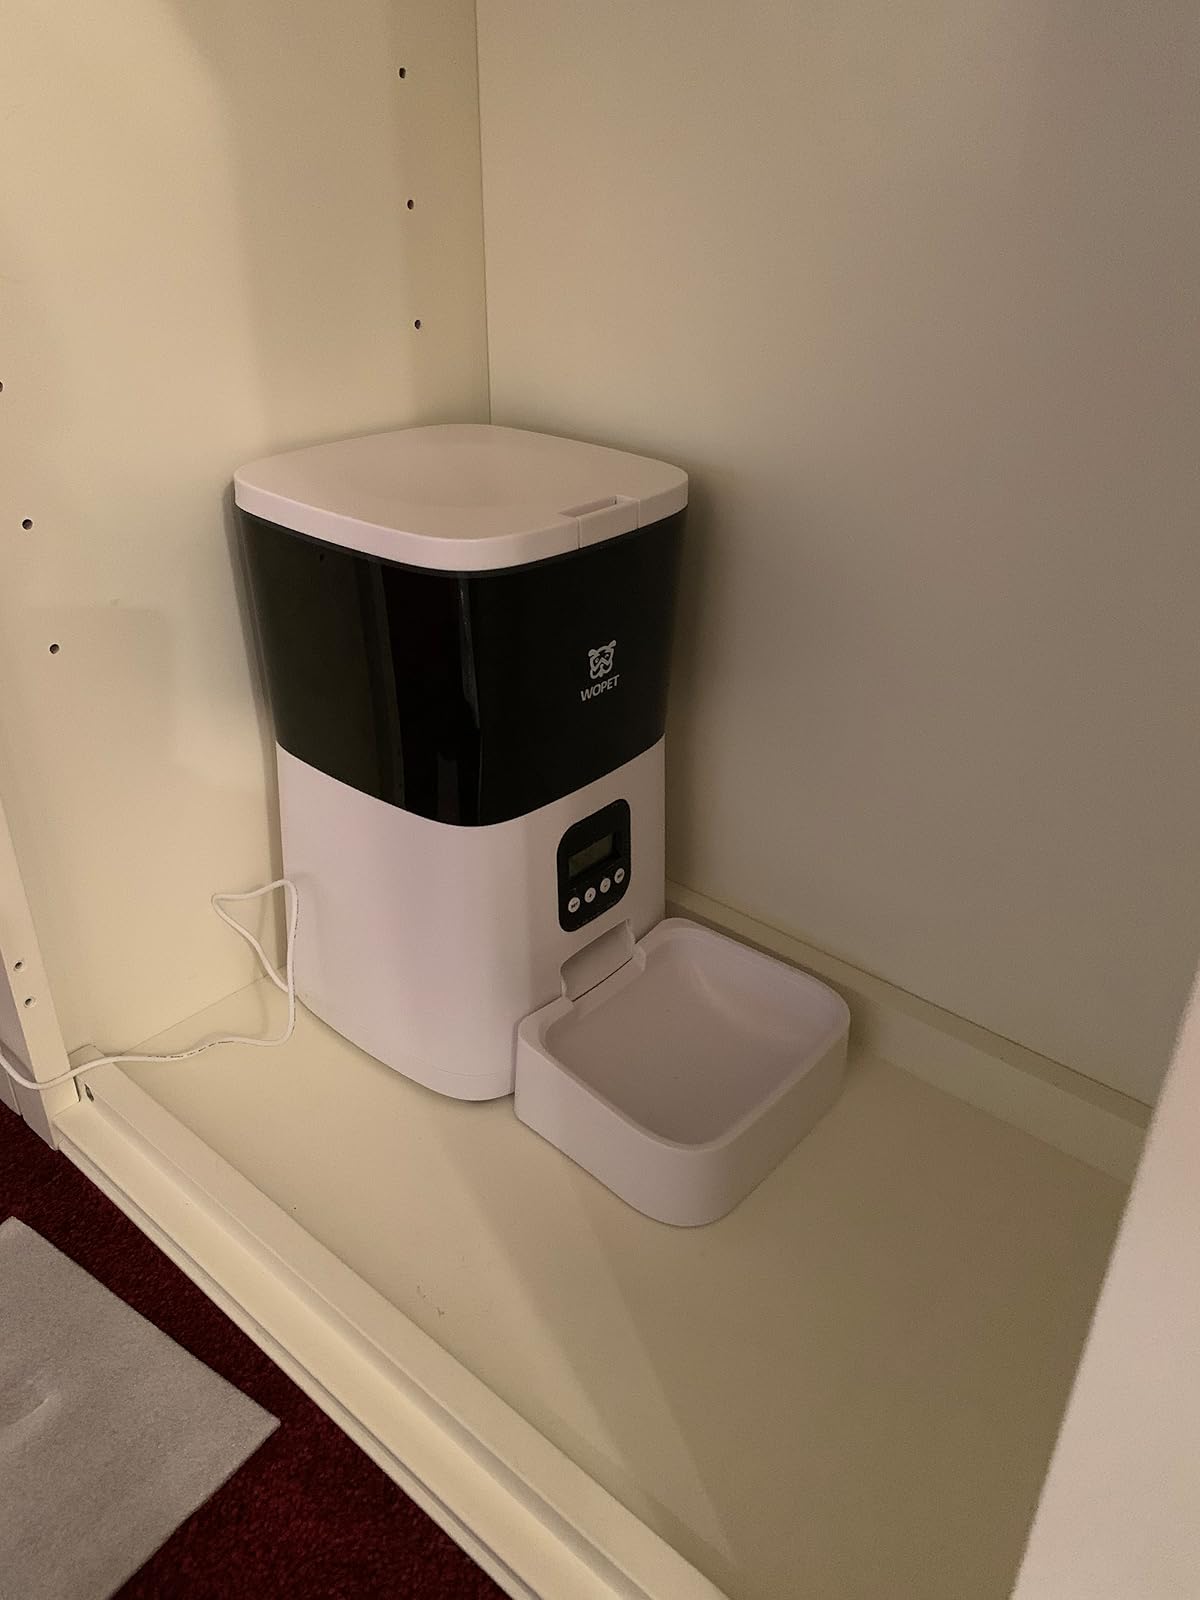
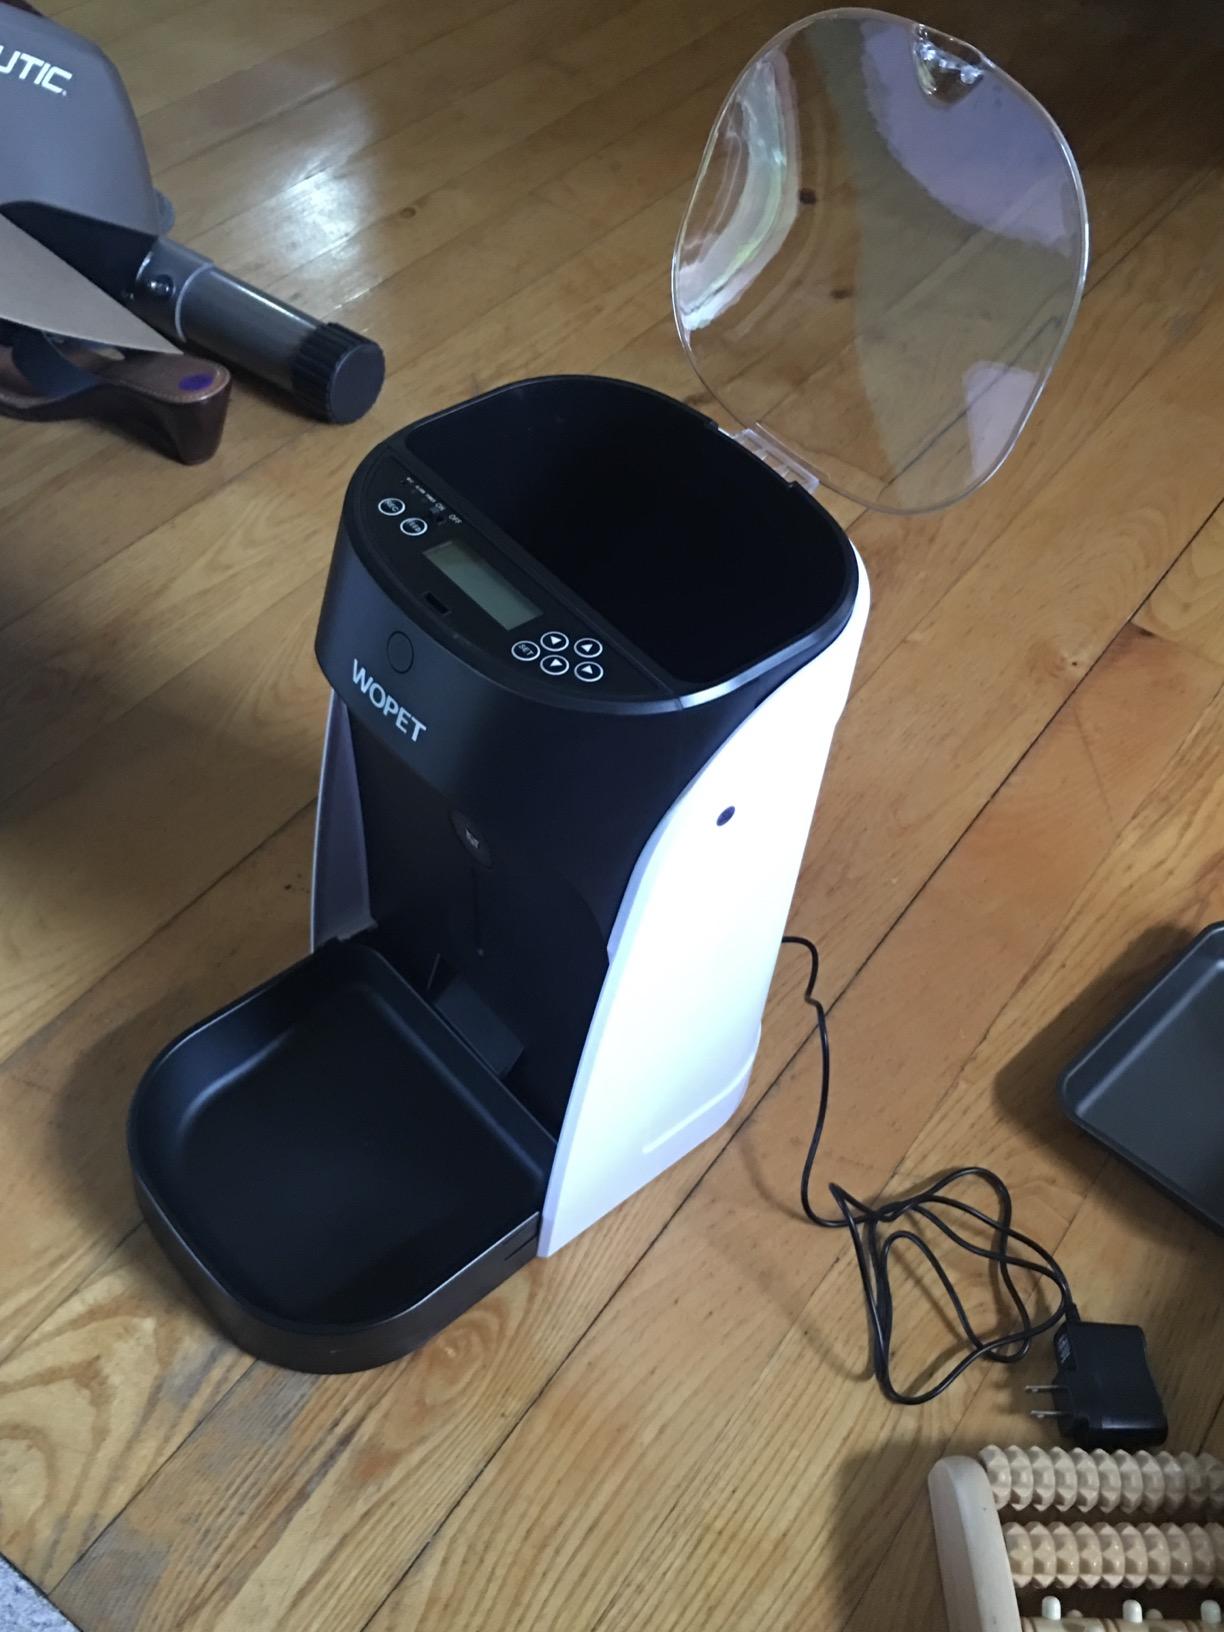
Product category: items_feeder
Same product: no